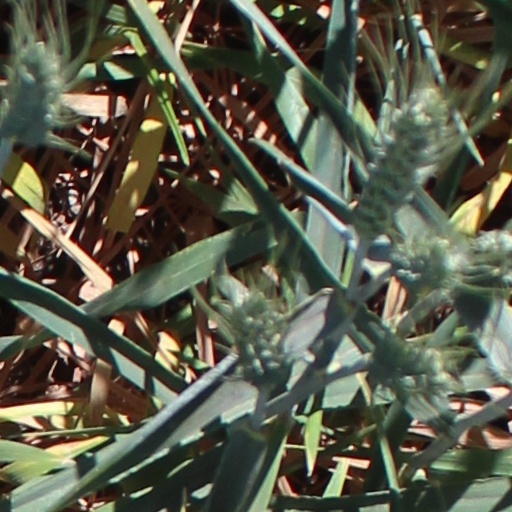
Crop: wheat